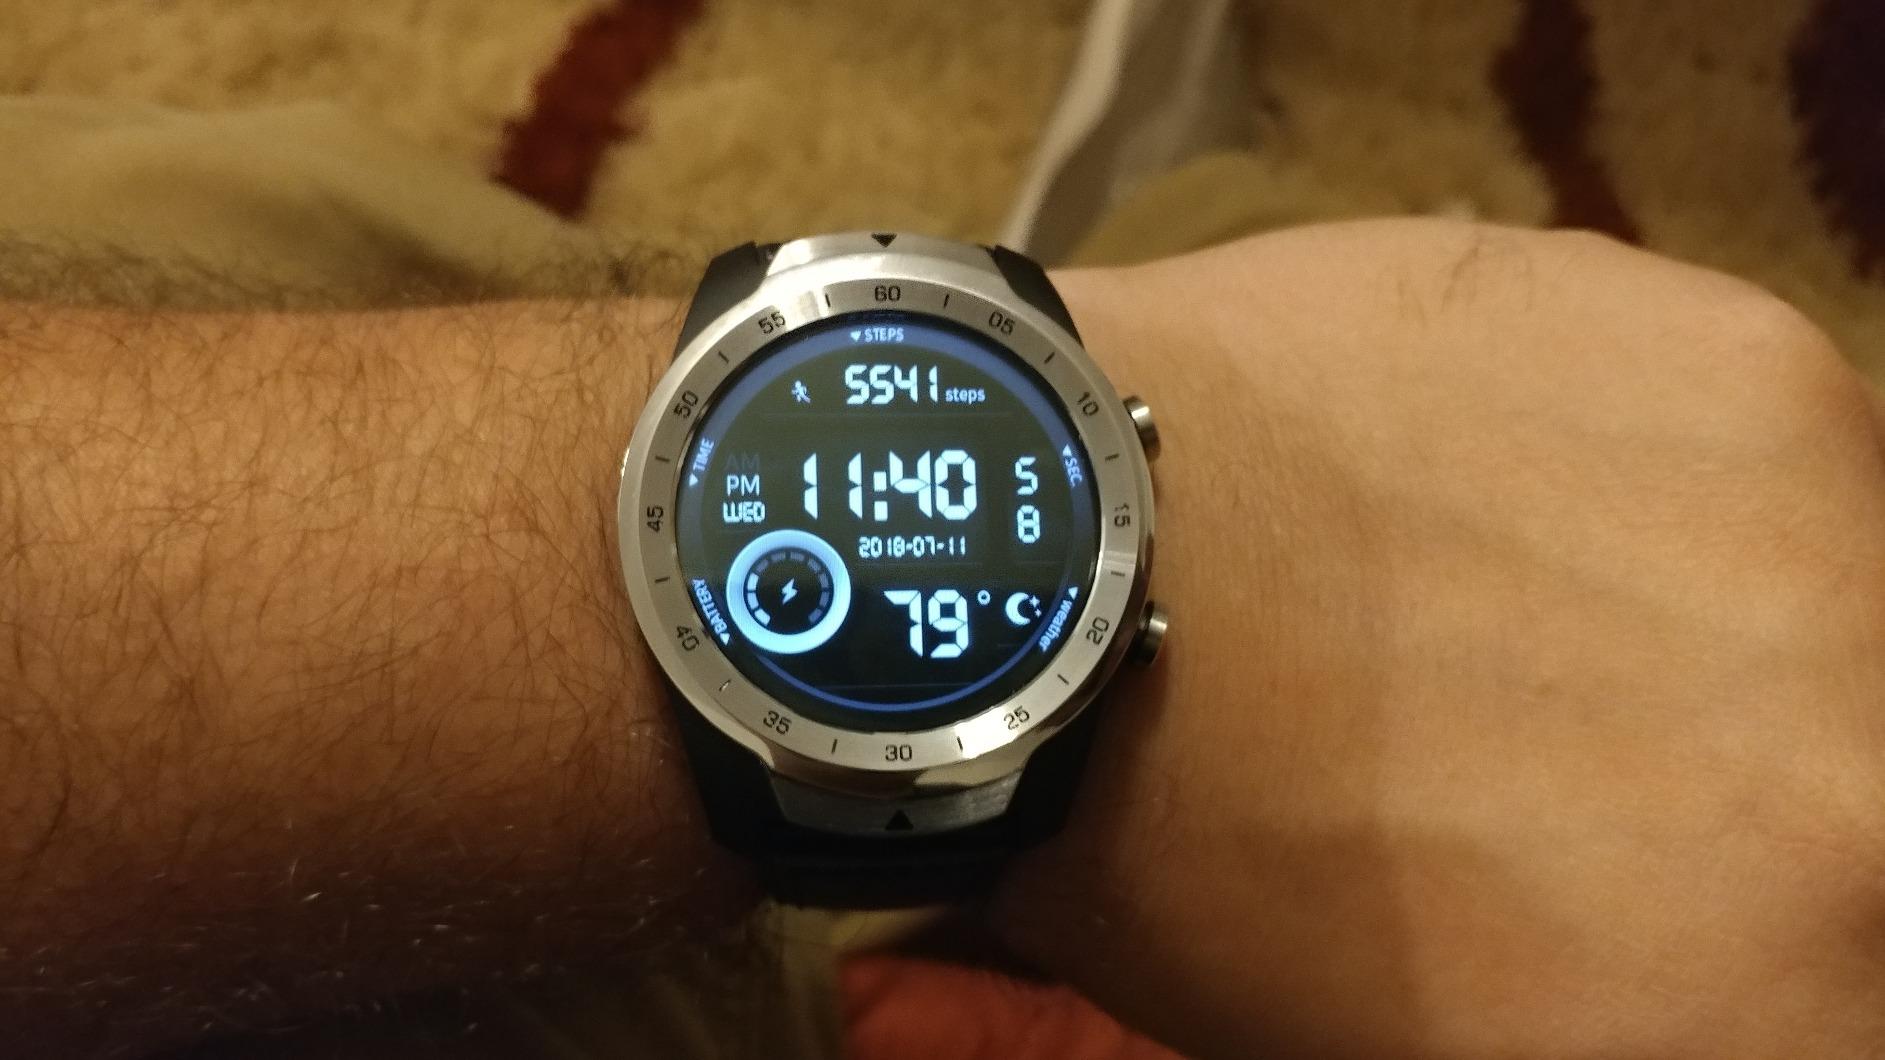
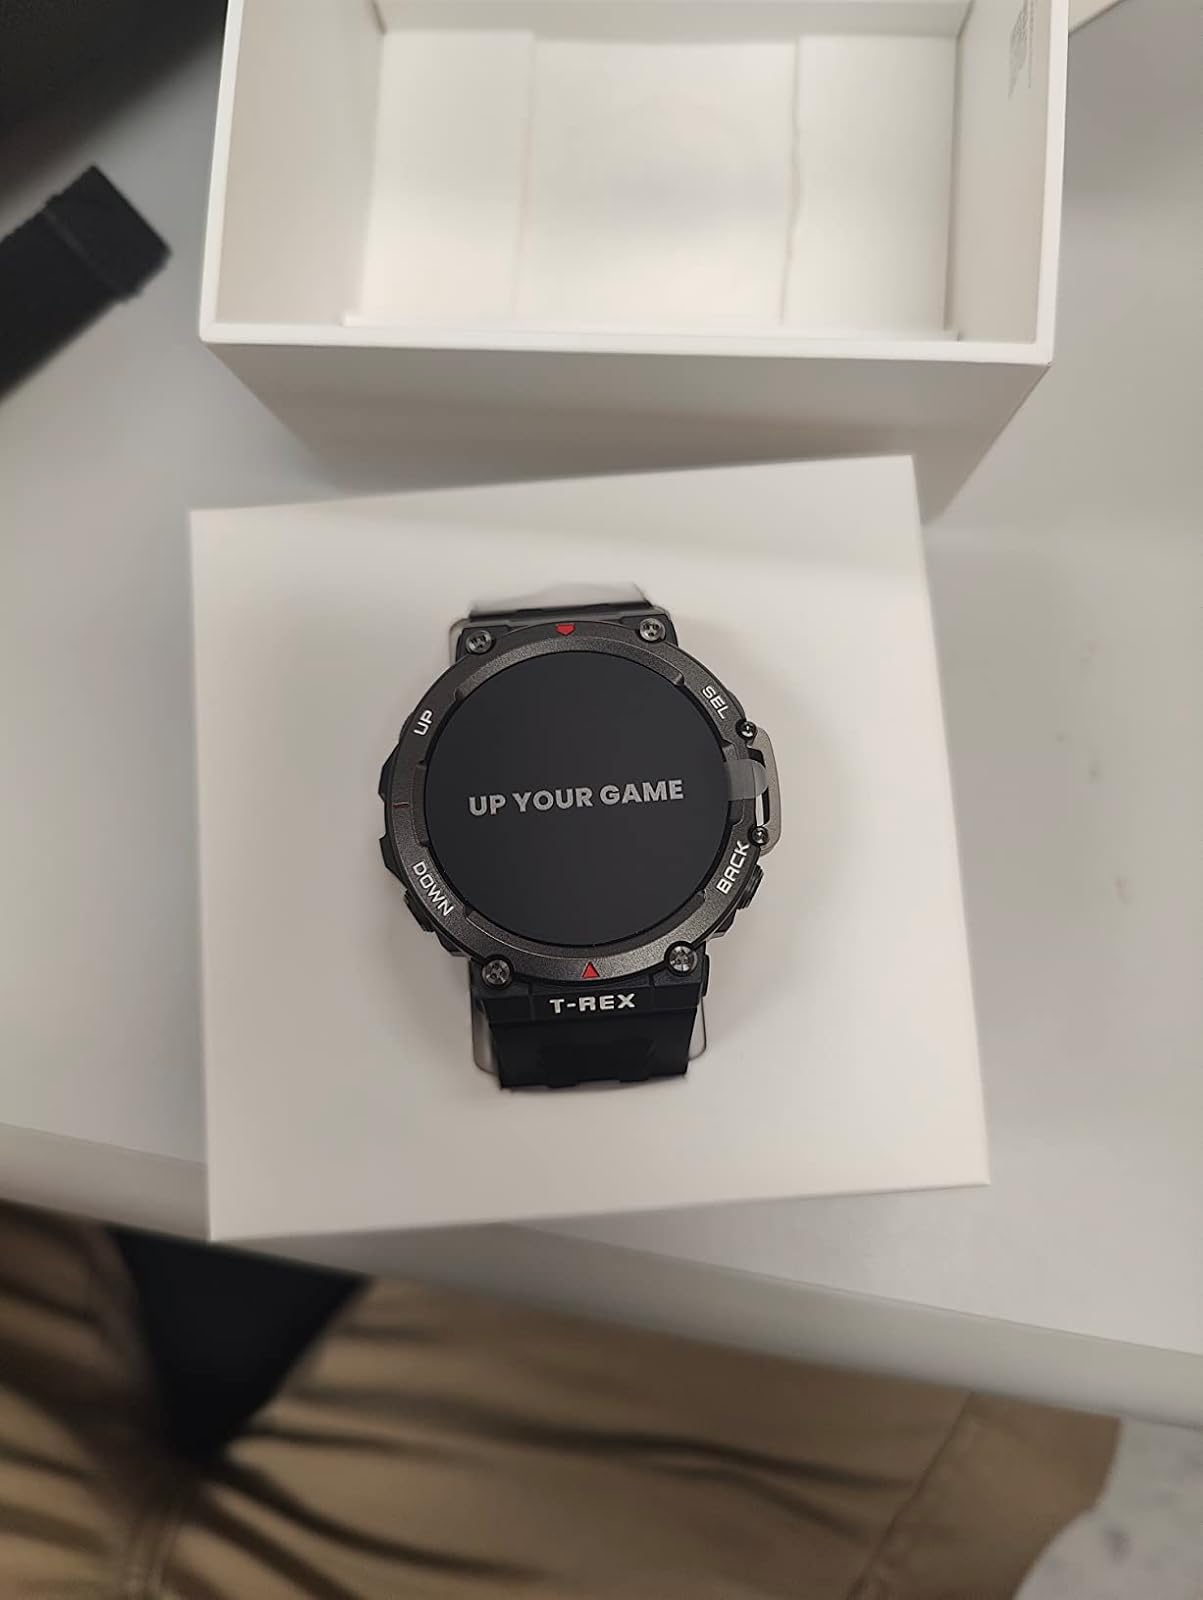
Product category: smartwatch
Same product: no